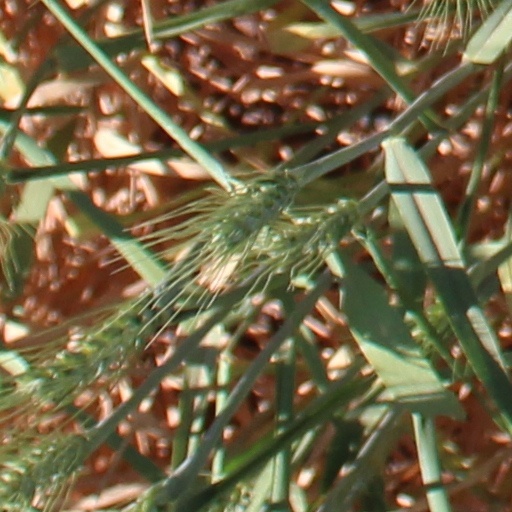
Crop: wheat